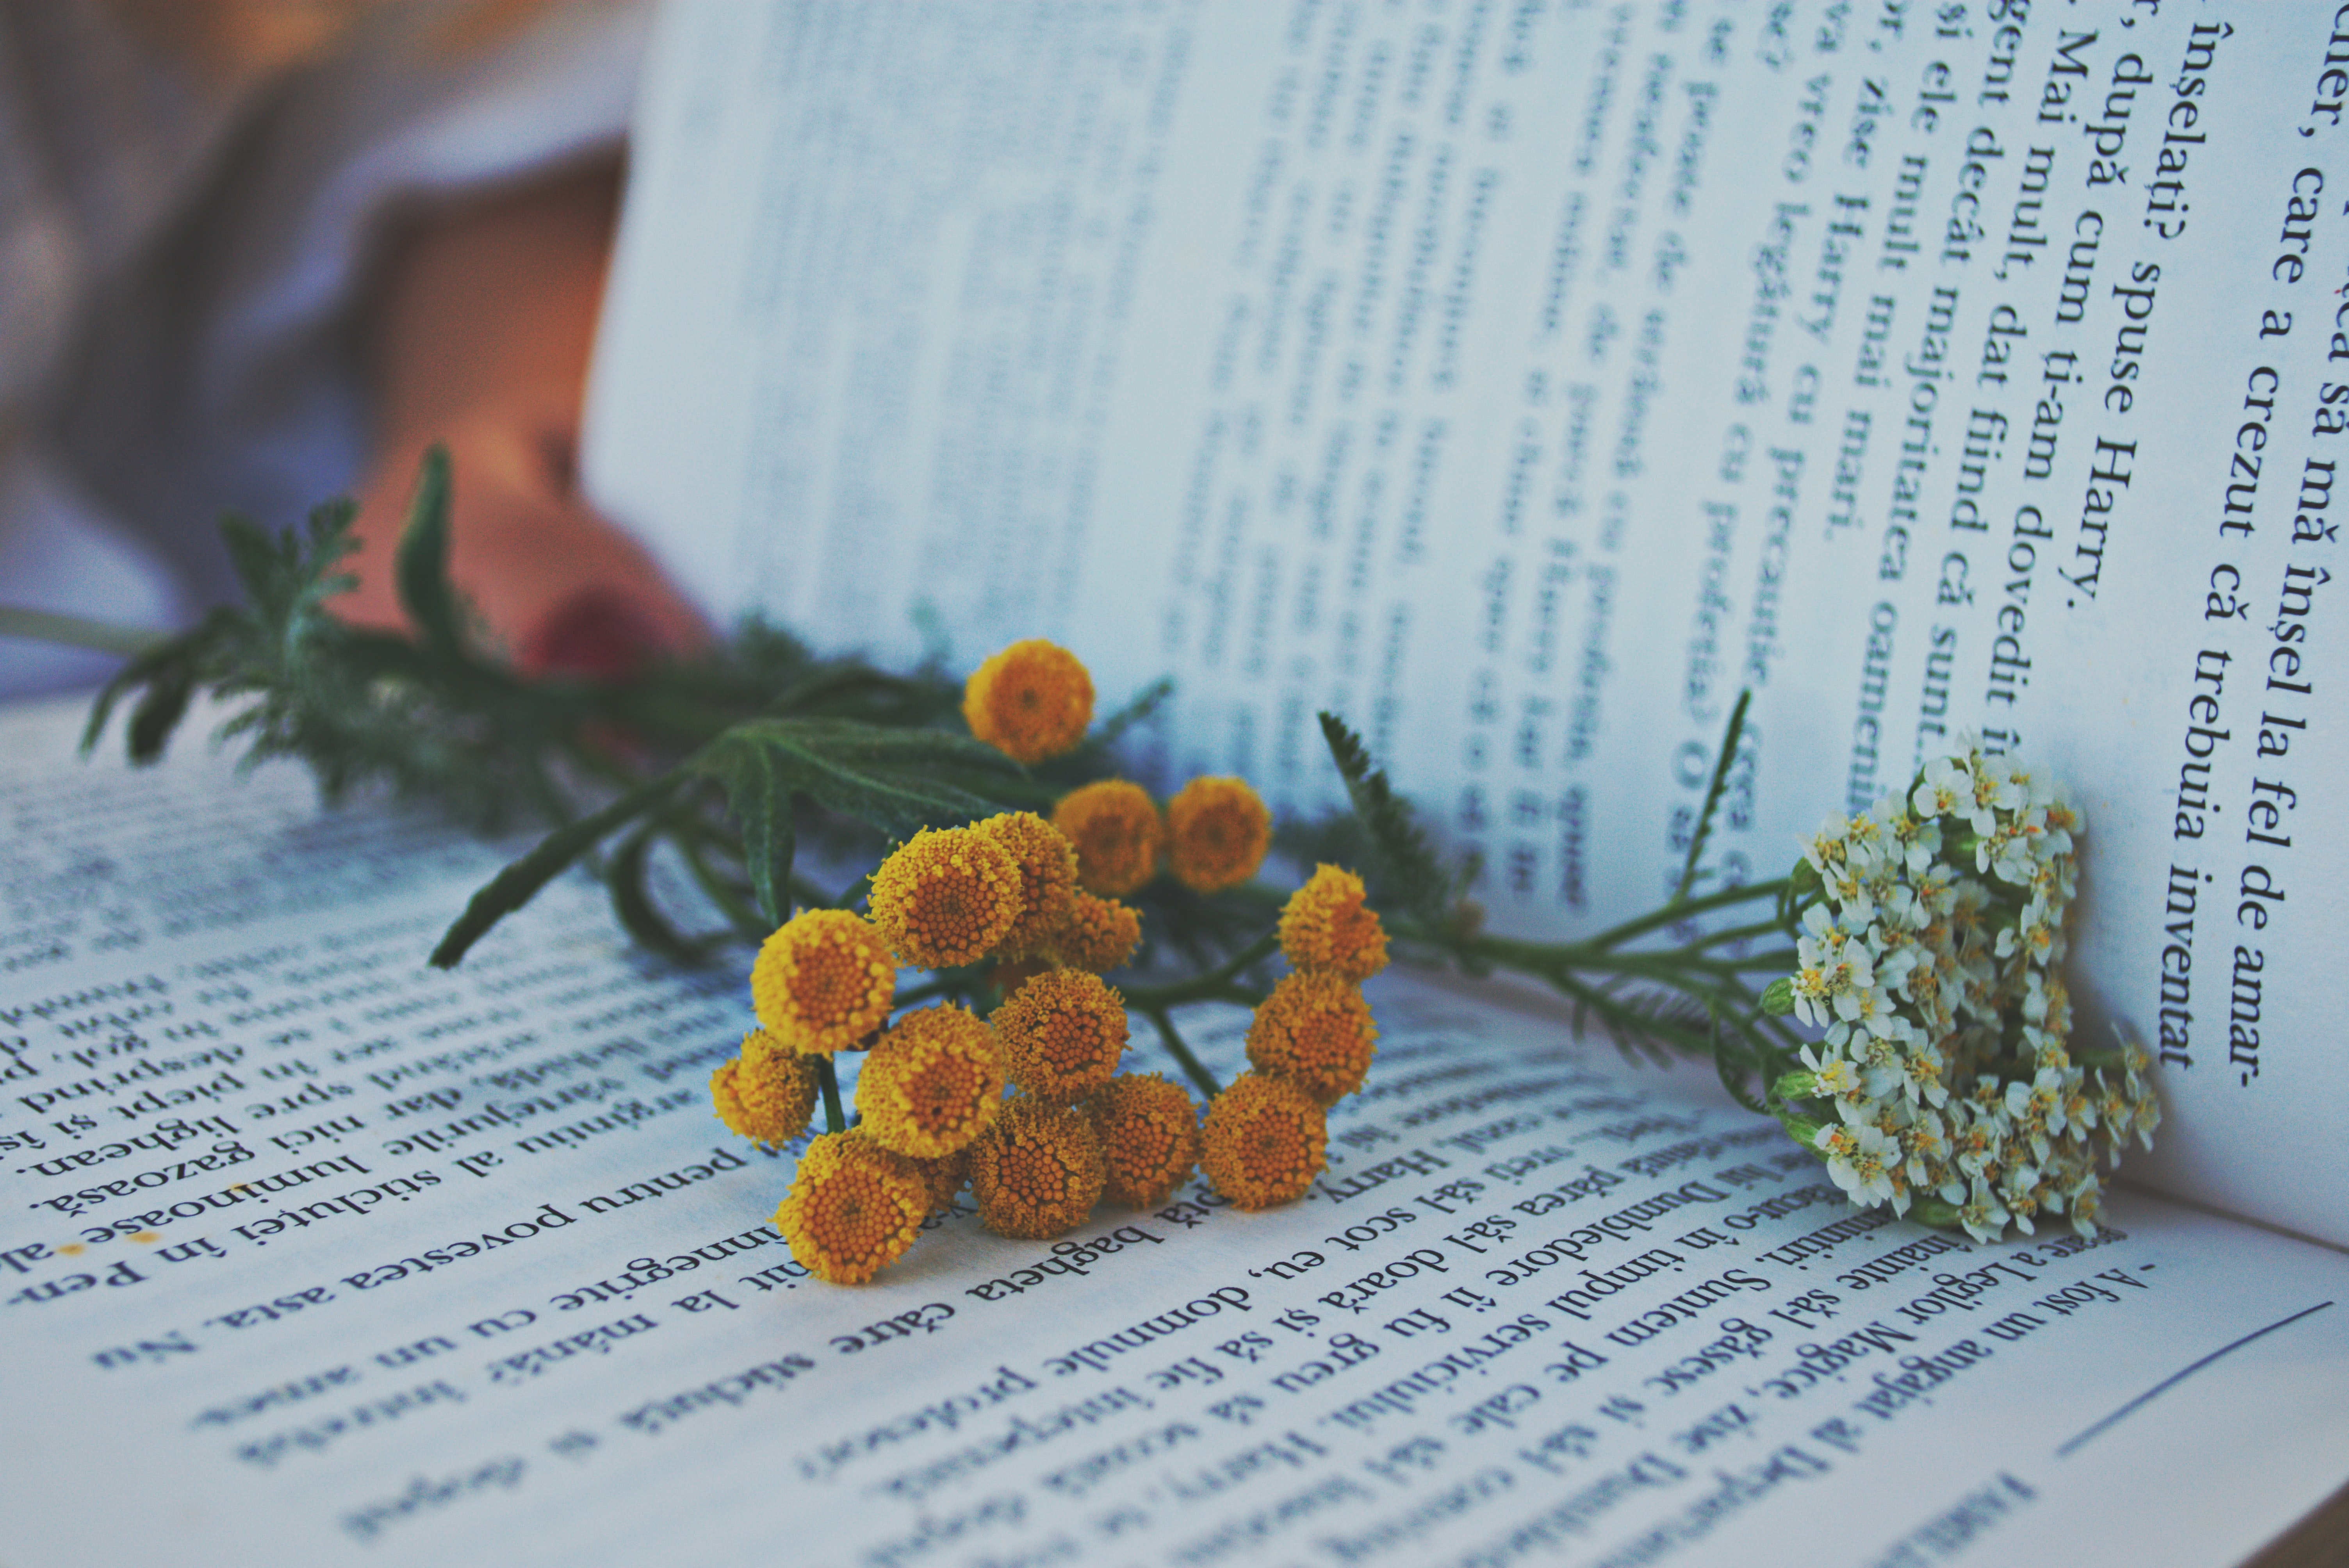
flower, botany, plant, organism, adaptation, tansy, floral design, floristry, perennial plant